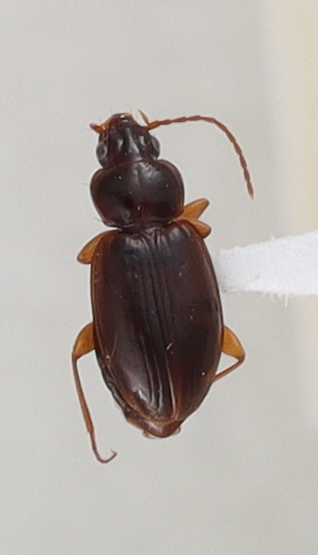
Scientific name: Trechus obtusus
Plot: 3
Trap: W
Collected: 20201013